Minories (model railway)

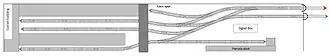
Track plan of Minories

The purpose of the model was to provide a passenger terminus with opportunities for interesting operation of trains. It was also to fit within a small space, and to fold away even smaller for storage.